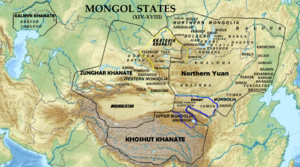
Le khanat qoshot ou khanat khoshuud ou, également appelé Khochotie par les français en 1836 est un Khanat mongol établit par les Qoshots-Oïrats qui contrôlèrent le Qinghai et le Tibet central à la fin de la Dynastie Ming et au début de l'ère de la Dynastie Qing.
La dynastie Yuan du Nord est une dynastie qui a régné sur le khaganat mongol. Elle fut fondée en 1368 par le Khan Togoontomor, le dernier khan de la dynastie Yuan, et dura jusqu'en 1635, date à laquelle la Mongolie passa sous le contrôle direct des Mandchous, une décennie avant que ces derniers ne fondent la dynastie Qing.
Les Khorchins sont des tribus mongoles vivant principalement à l'Est de la chaîne de montagne du petit Khirgan et à l'ouest de la rivière Songhua.
Le Khanat kalmouk de basse Volga, est un khanat, établi de 1630 à 1771 par les Kalmouks, des Mongols oïrats torguts. Le territoire est dans les environs de l'actuelle Kalmoukie.